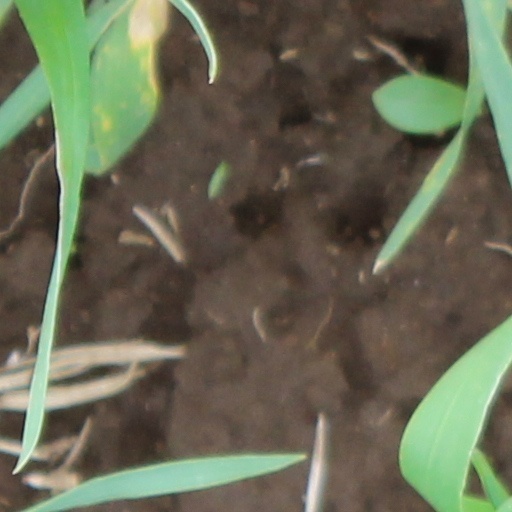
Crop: wheat